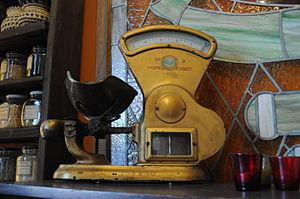
Mettler Toledo est un des principaux fabricants mondial de balances de précision, d'instruments de mesure et d'analyse. Mettler Toledo est une société Suisse, à capitaux Américains, fondée en 1945 par Erhard Mettler, et dont le siège social se situe aujourd'hui à Greifensee. Mettler Toledo est le nom de marque alors que Mettler Toledo est le nom de la société. Elle emploie environ seize mille employés aujourd'hui pour un chiffre d'affaires de 2,935 milliards de dollars US pour l'exercice 2018.